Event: Typhoon Ruby
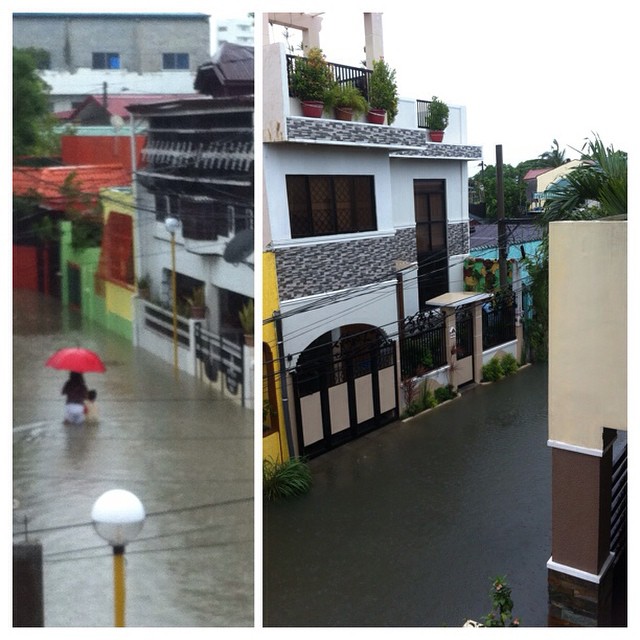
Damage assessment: damage